Justin Herbert

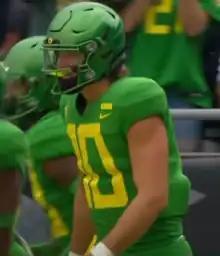
Herbert with Oregon

Entering his true freshman season listed as QB2 on the depth chart behind Dakota Prukop, Herbert became the first true freshman at Oregon to start at quarterback since Chris Miller in 1983 when the Ducks took on their arch-rivals, the Washington Huskies, on October 8, 2016. Despite Herbert setting or equaling Oregon's single-game records for total offensive yards (512), passing yards (489), and touchdown passes (6), the Ducks finished with their worst season in 25 years, going 4–8 and failing to make a bowl game for the first time in over a decade.